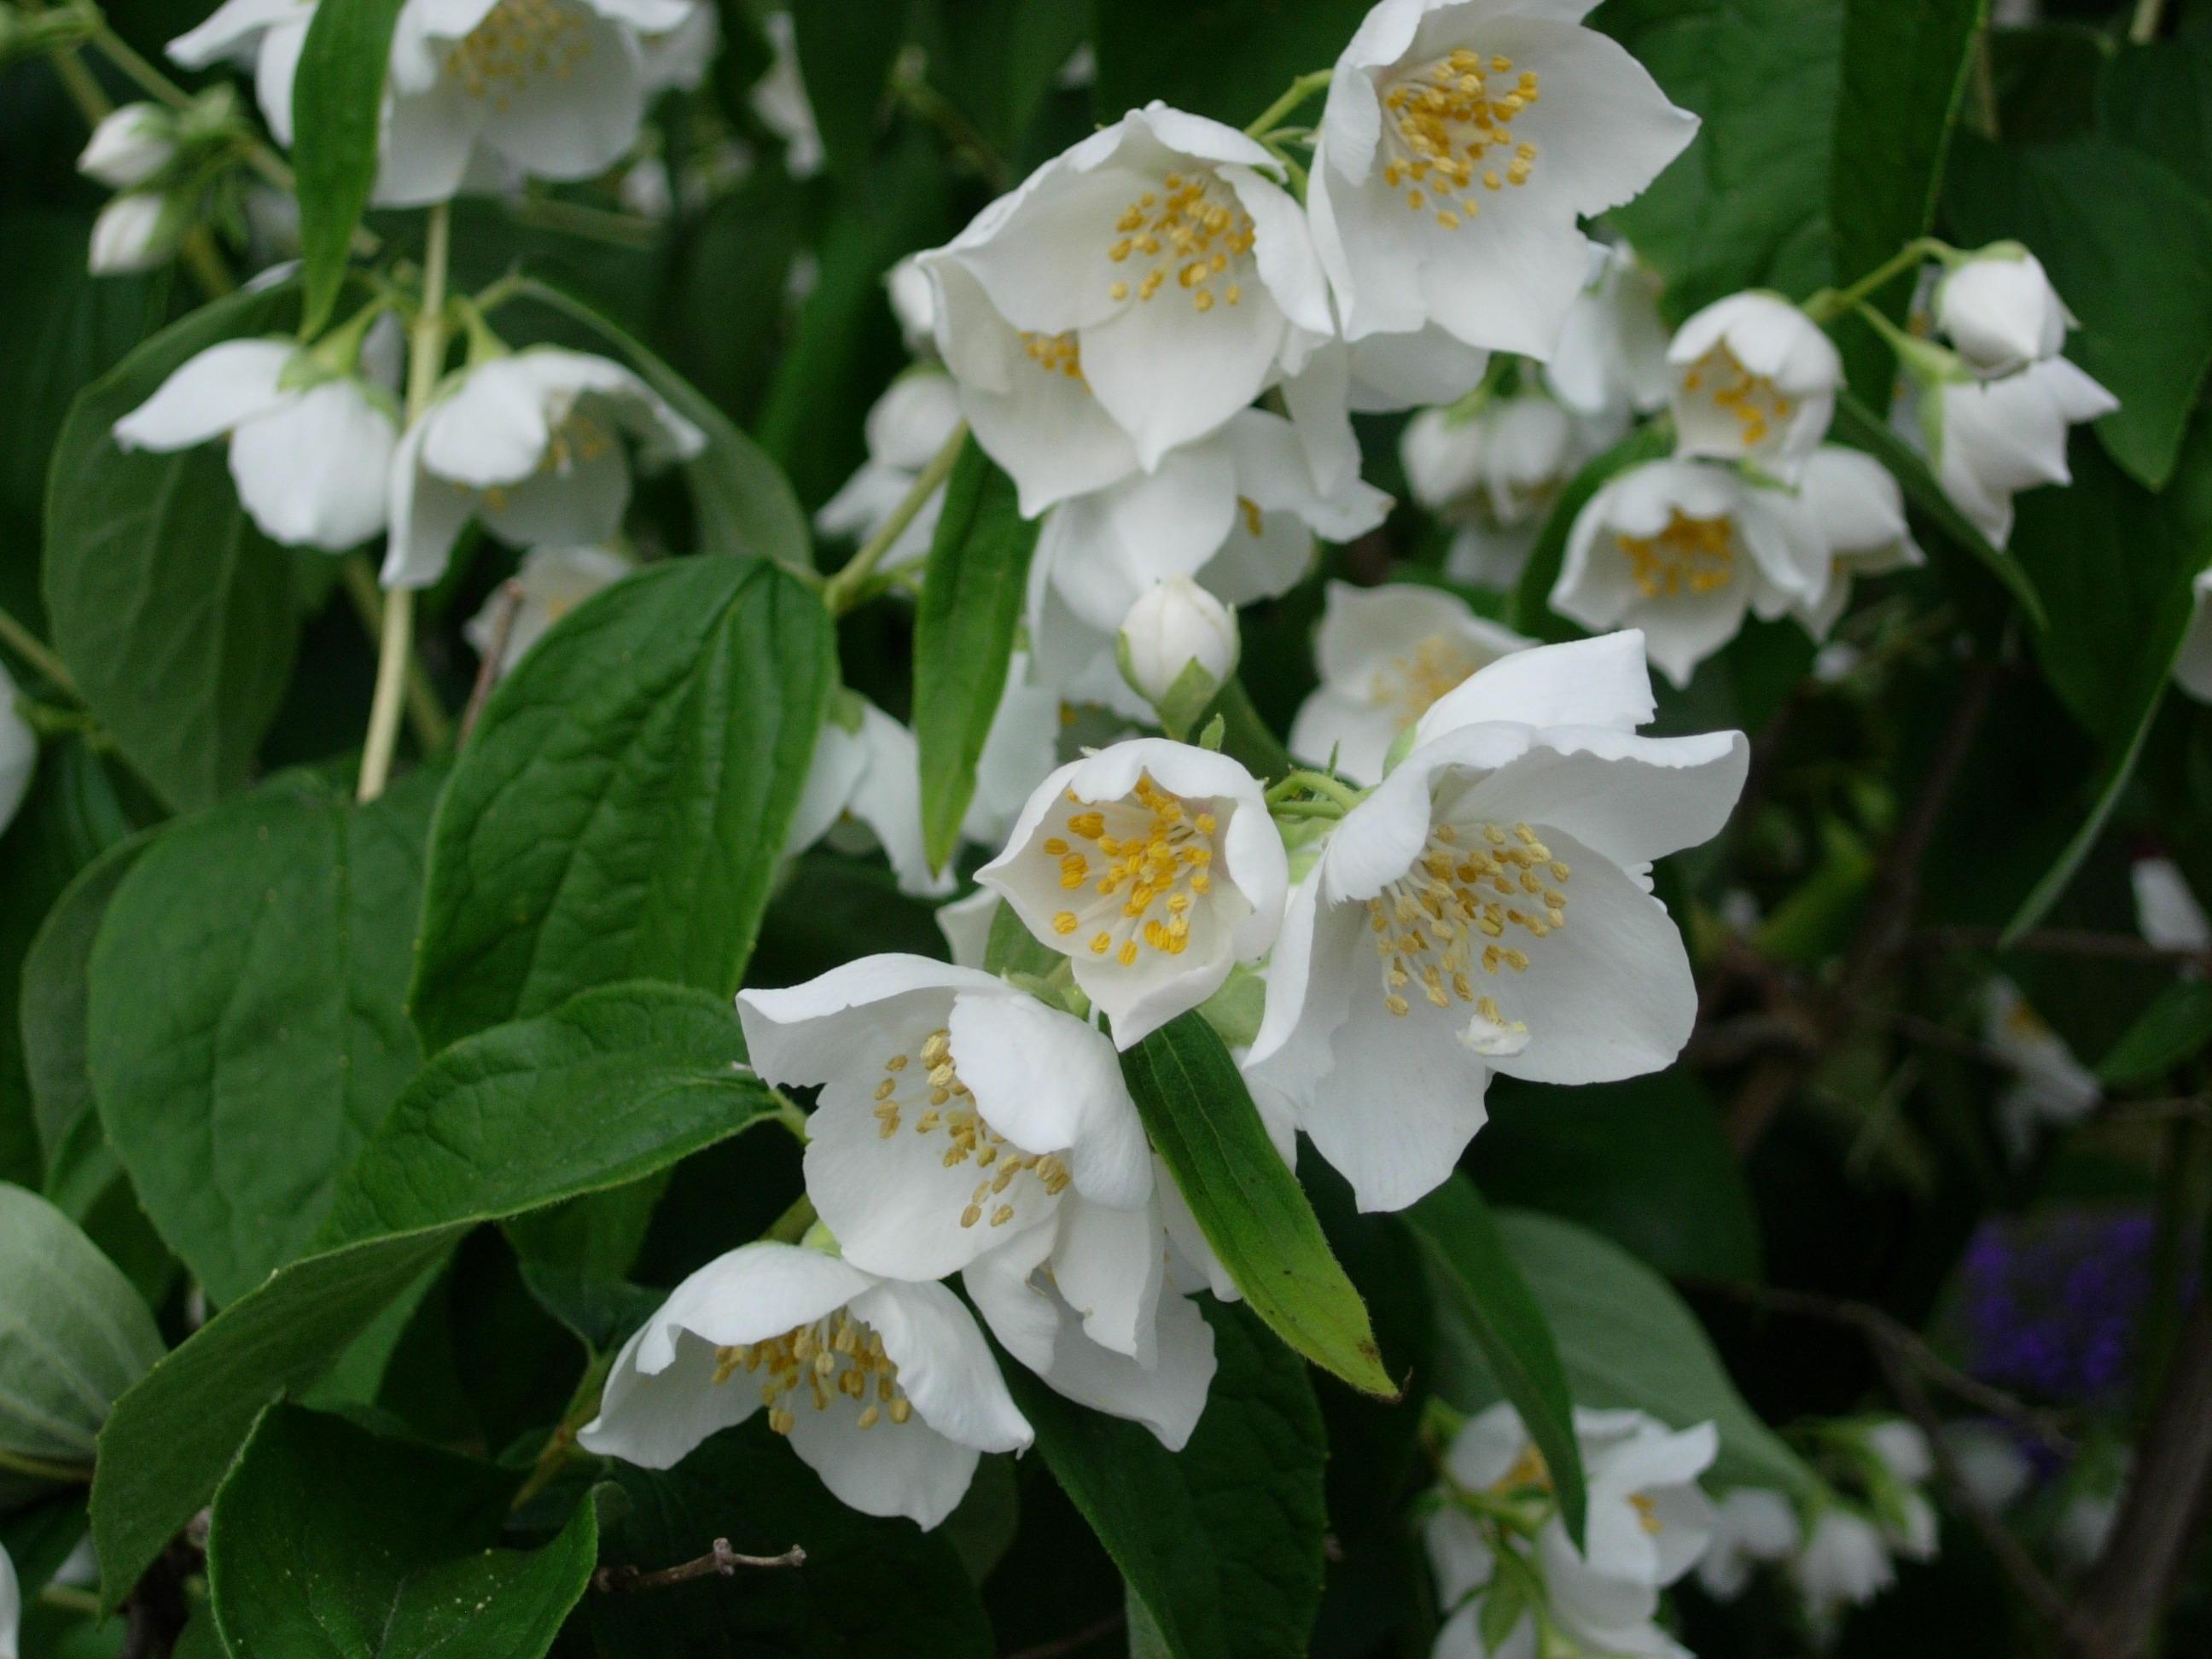
blossom, plant, white, flower, bloom, bush, botany, flora, wildflower, jasmine, jasmin, flowering plant, land plant